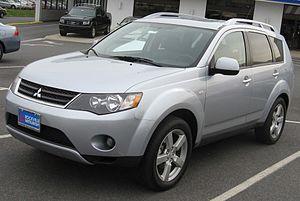
Kalouga est une ville de Russie centrale et la capitale de l'oblast de Kalouga. Sa population s'élevait à 340 851 habitants en 2018. Elle bénéficie d'une forte concentration de l'industrie automobile.